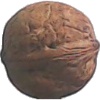
Label: Walnut 1